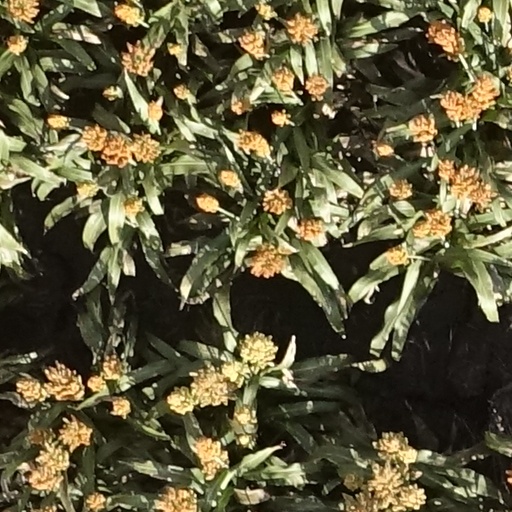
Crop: sorghum